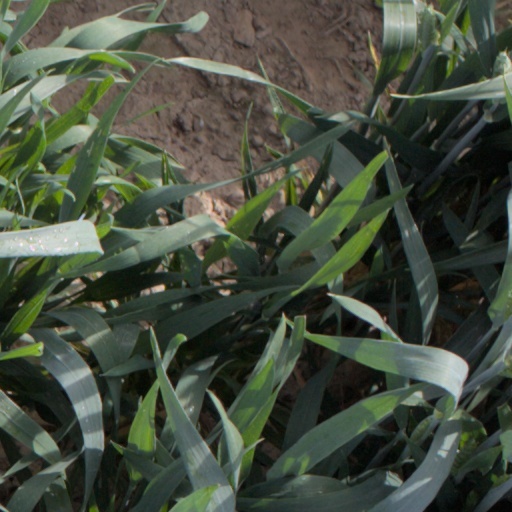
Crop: wheat